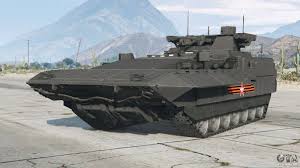
Label: BMP-T15